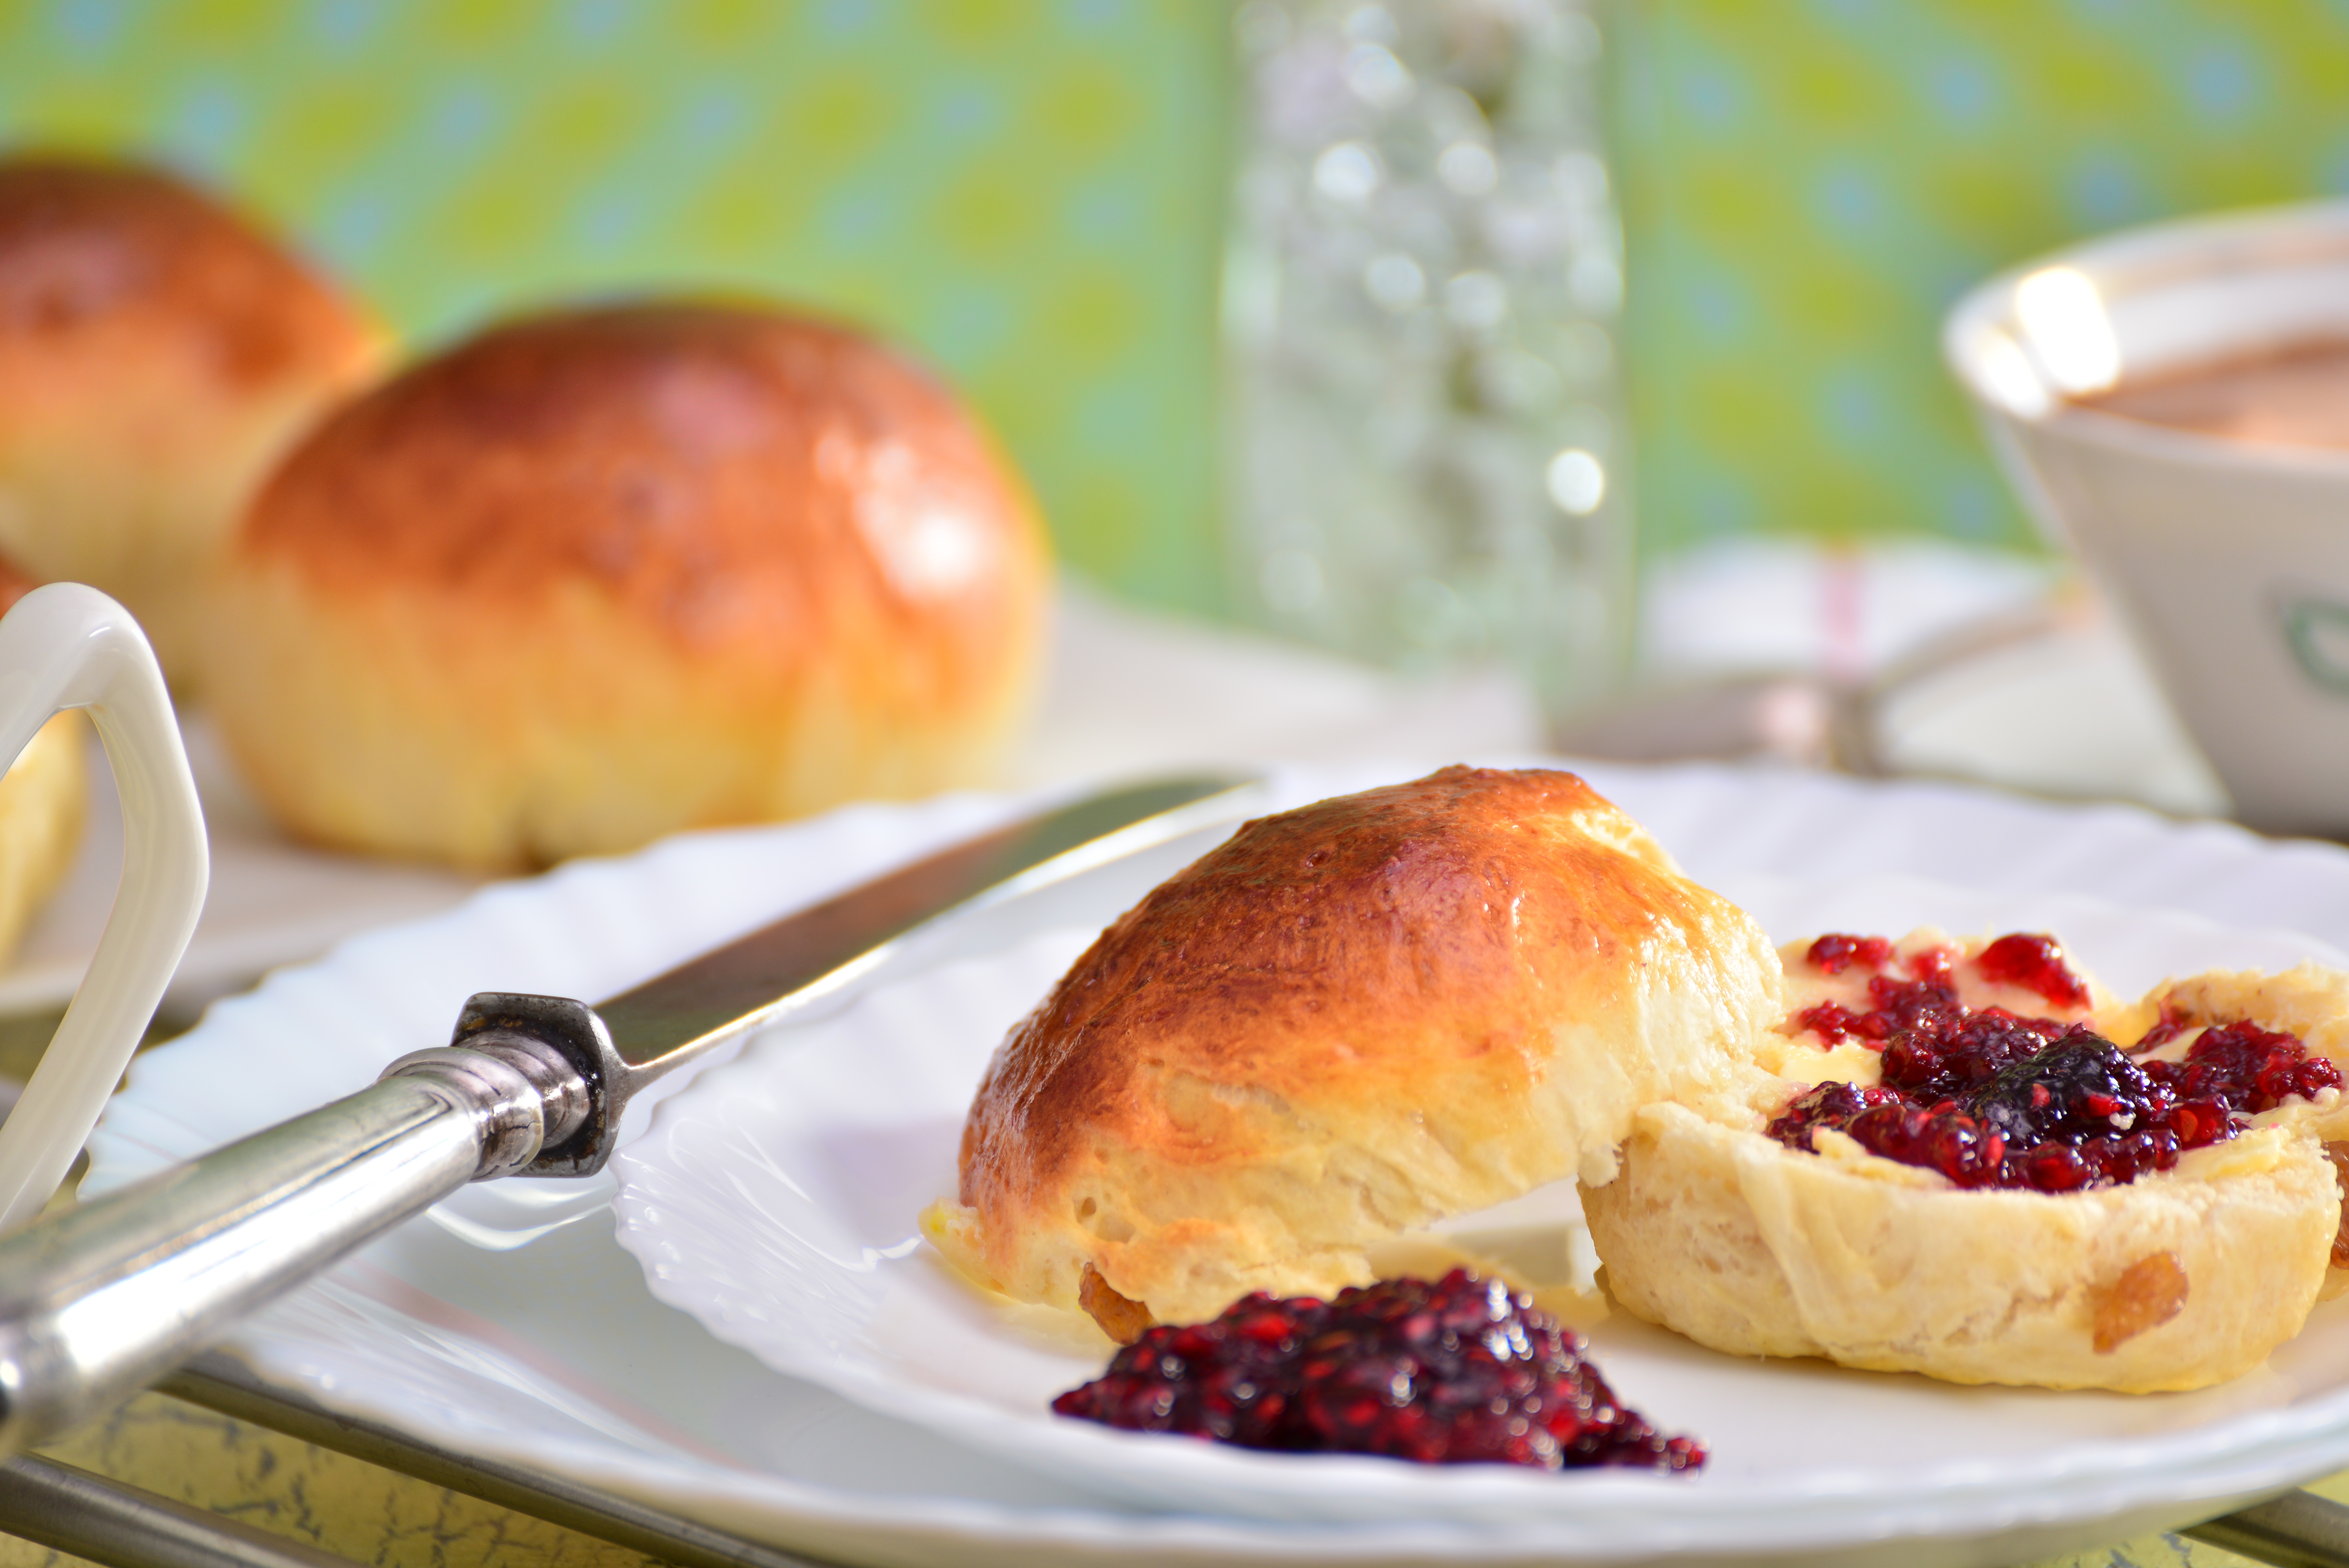
coffee, plant, fruit, berry, dish, meal, food, produce, breakfast, baking, dessert, cuisine, pastry, knife, jam, cranberry, coffe, scone, baked goods, flowering plant, danish pastry, buttery scones, buttery rolls